Ted Bank

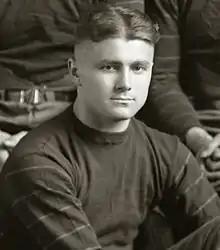
1920 Michigan football team portrait

Theodore Paul Bank (December 13, 1897 – June 3, 1986) was an American college football player, coach, and